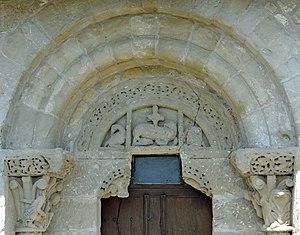
Roumagne - Église Saint-Martin de Cadillac - Portail roman
Cet article recense une partie des monuments historiques de Lot-et-Garonne, en France.
L'église Saint-Martin de Cadillac est une église catholique située à Roumagne, en France.